Morgan horse

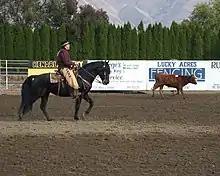
A Morgan horse used for Western riding

In 1909, the Morgan Horse Club was founded, later changing its name to the American Morgan Horse Association. During the 1930s and 1940s, there was controversy within the registry membership as to whether the stud book should be open or closed; this mirrored similar controversies in other US breed registries. The result of these discussions was that the stud book was declared closed to outside blood as of January 1, 1948. In 1985, the US and Canadian registries signed a reciprocity agreement regarding the registration of horses, and a similar agreement was made between the US and Great Britain registries in 1990. As of 2012, approximately 179,000 horses had been registered over the life of the association, with over 3,000 new foals registered annually. It is estimated that between 175,000 and 180,000 Morgans exist worldwide, and although they are most popular in the United States, there are populations in Great Britain, Sweden and other countries.